Sky position (RA, Dec in degrees): 229.261, -1.857
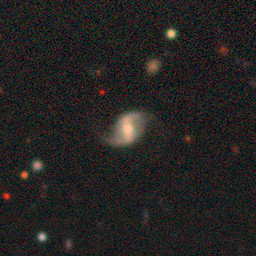
Galaxy morphology: Barred Spiral Galaxies